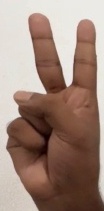
ASL sign: 2